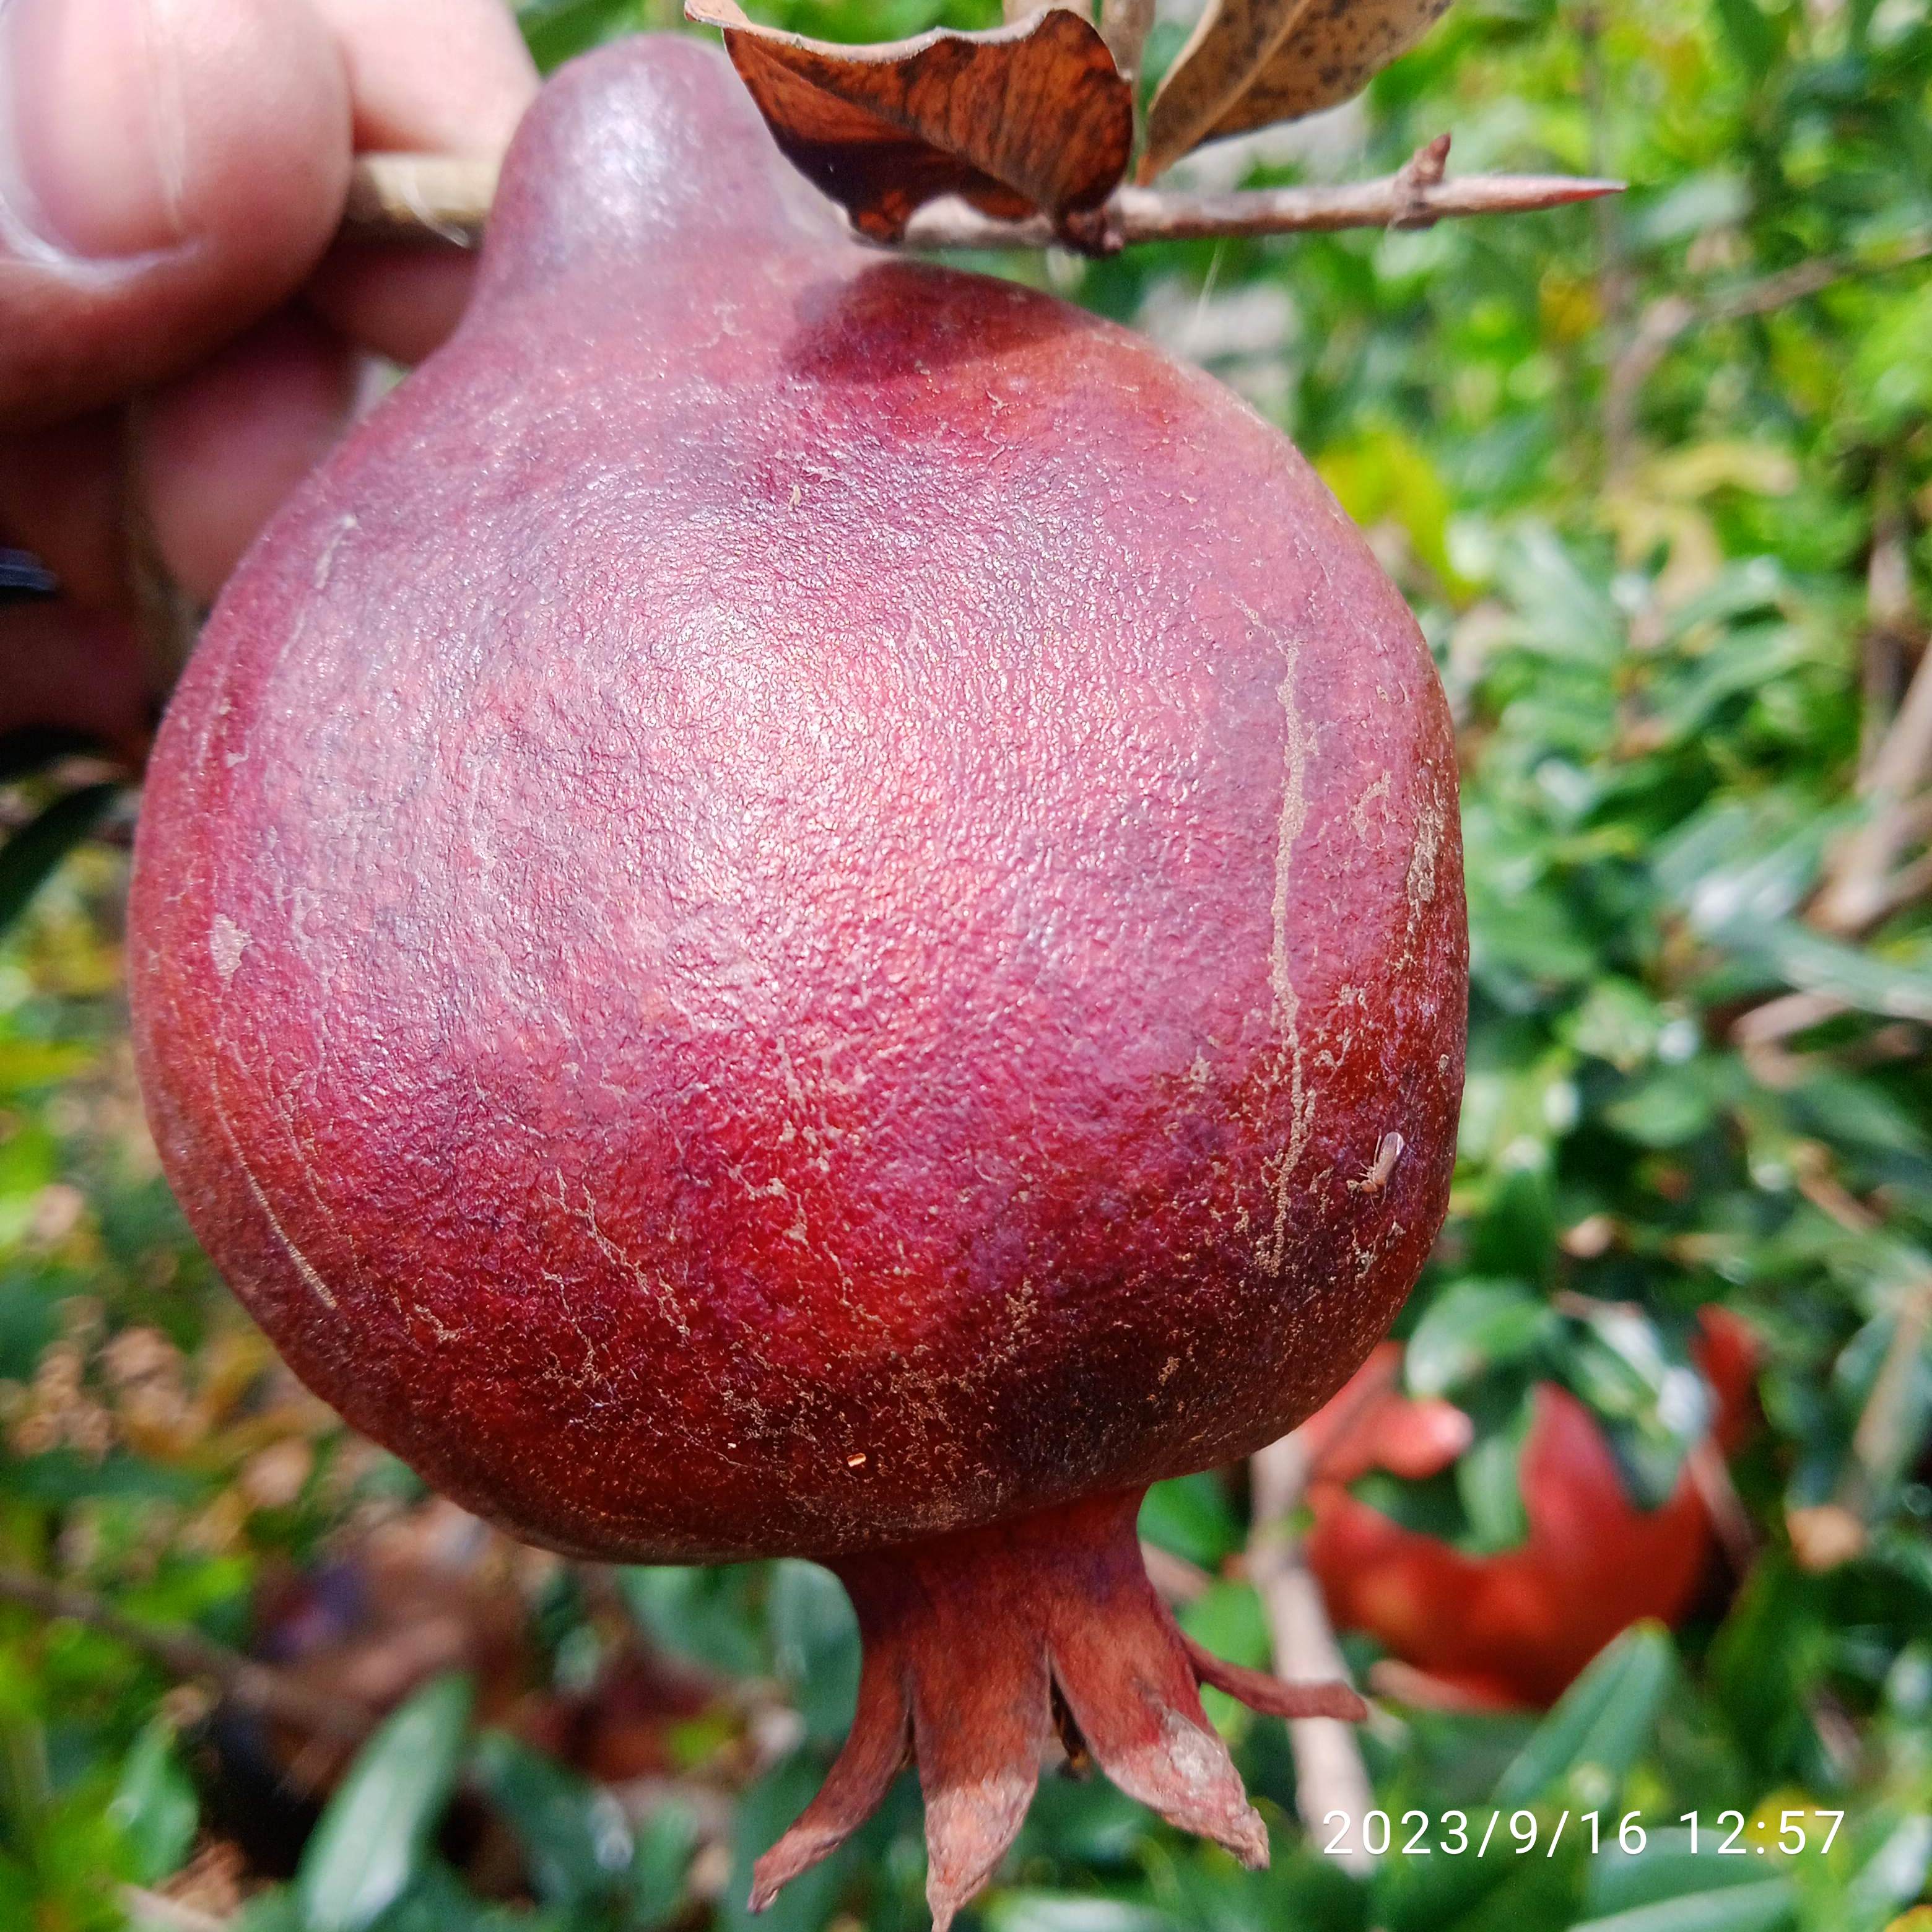
Label: Alternaria